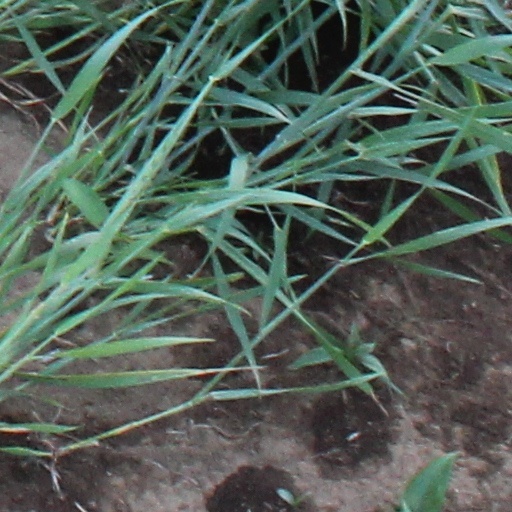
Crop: wheat